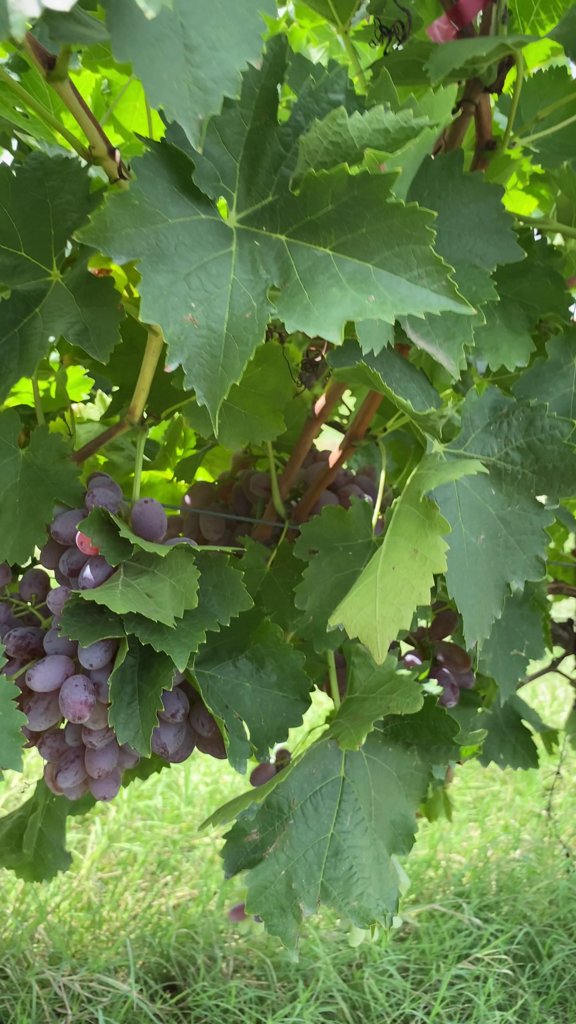
Berries visible: 73
Grape clusters: 2